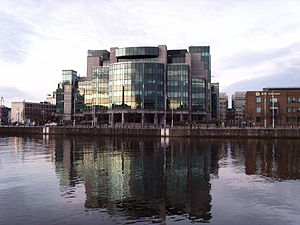
Dublin Docklands
AIB-Bankens nye hovedkvarter i den indre del af Dublin Docklands nord for Liffey nær Talbot Memorial Bridge
Docklands eller Dublin Docklands er et tidligere havneområde i Irlands hovedstad Dublin.